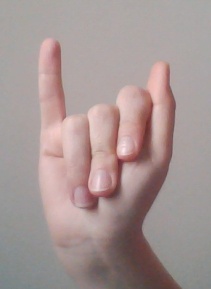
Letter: meem